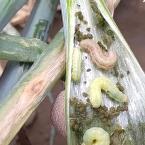
Crop: Onion
Condition: caterpillar-p